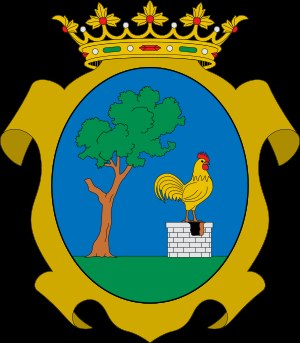
Pozoblanco
Byens våben
Pozoblanco er en by i Los Predroches i Cordoba-provinsen placeret i den nordlige del af det Andalusien i det sydlige Spanien. Indbyggertallet anslås at være omkring 17.000. Pozoblanco betyder "hvide brønd".